Léon Lortie

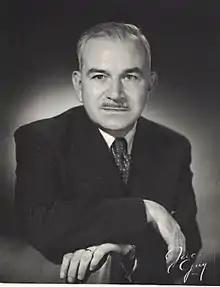

Léon Lortie, (August 31, 1902 – December 31, 1985) was a Canadian chemist, academic, and writer.